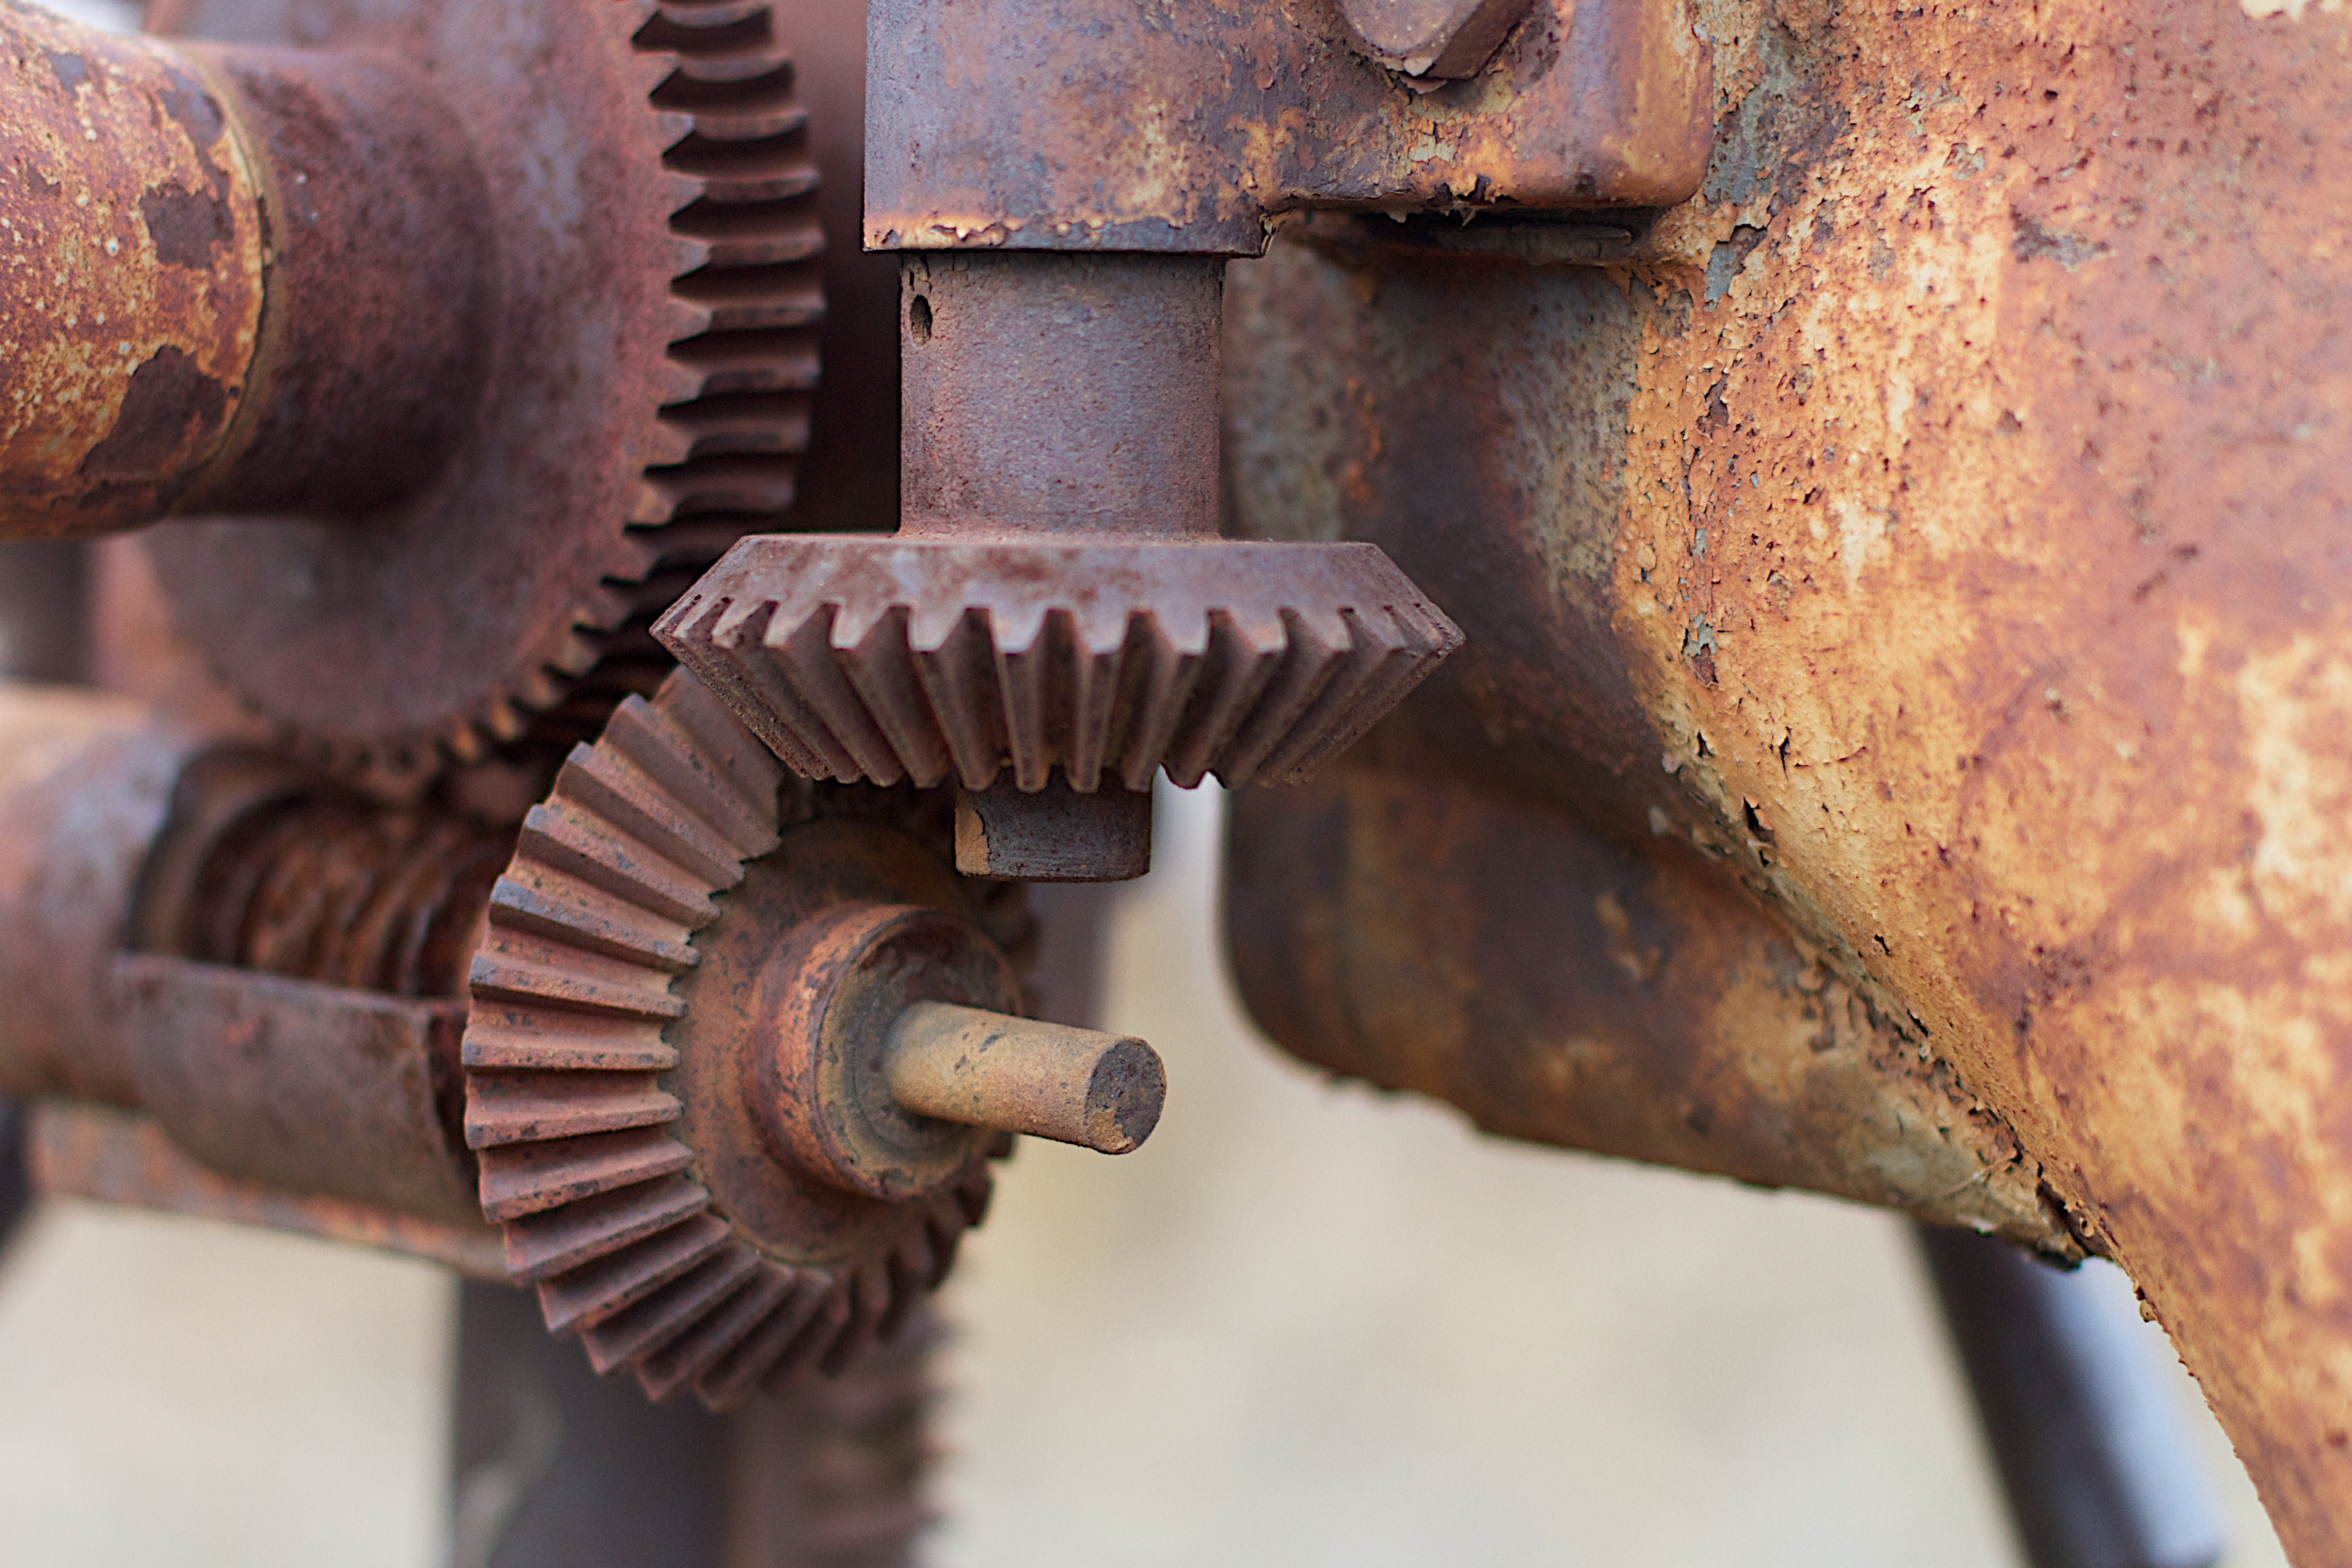
wheel, rust, gear, machine, close up, iron